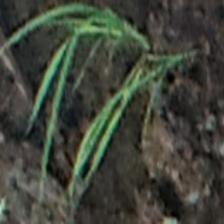
Label: clustered